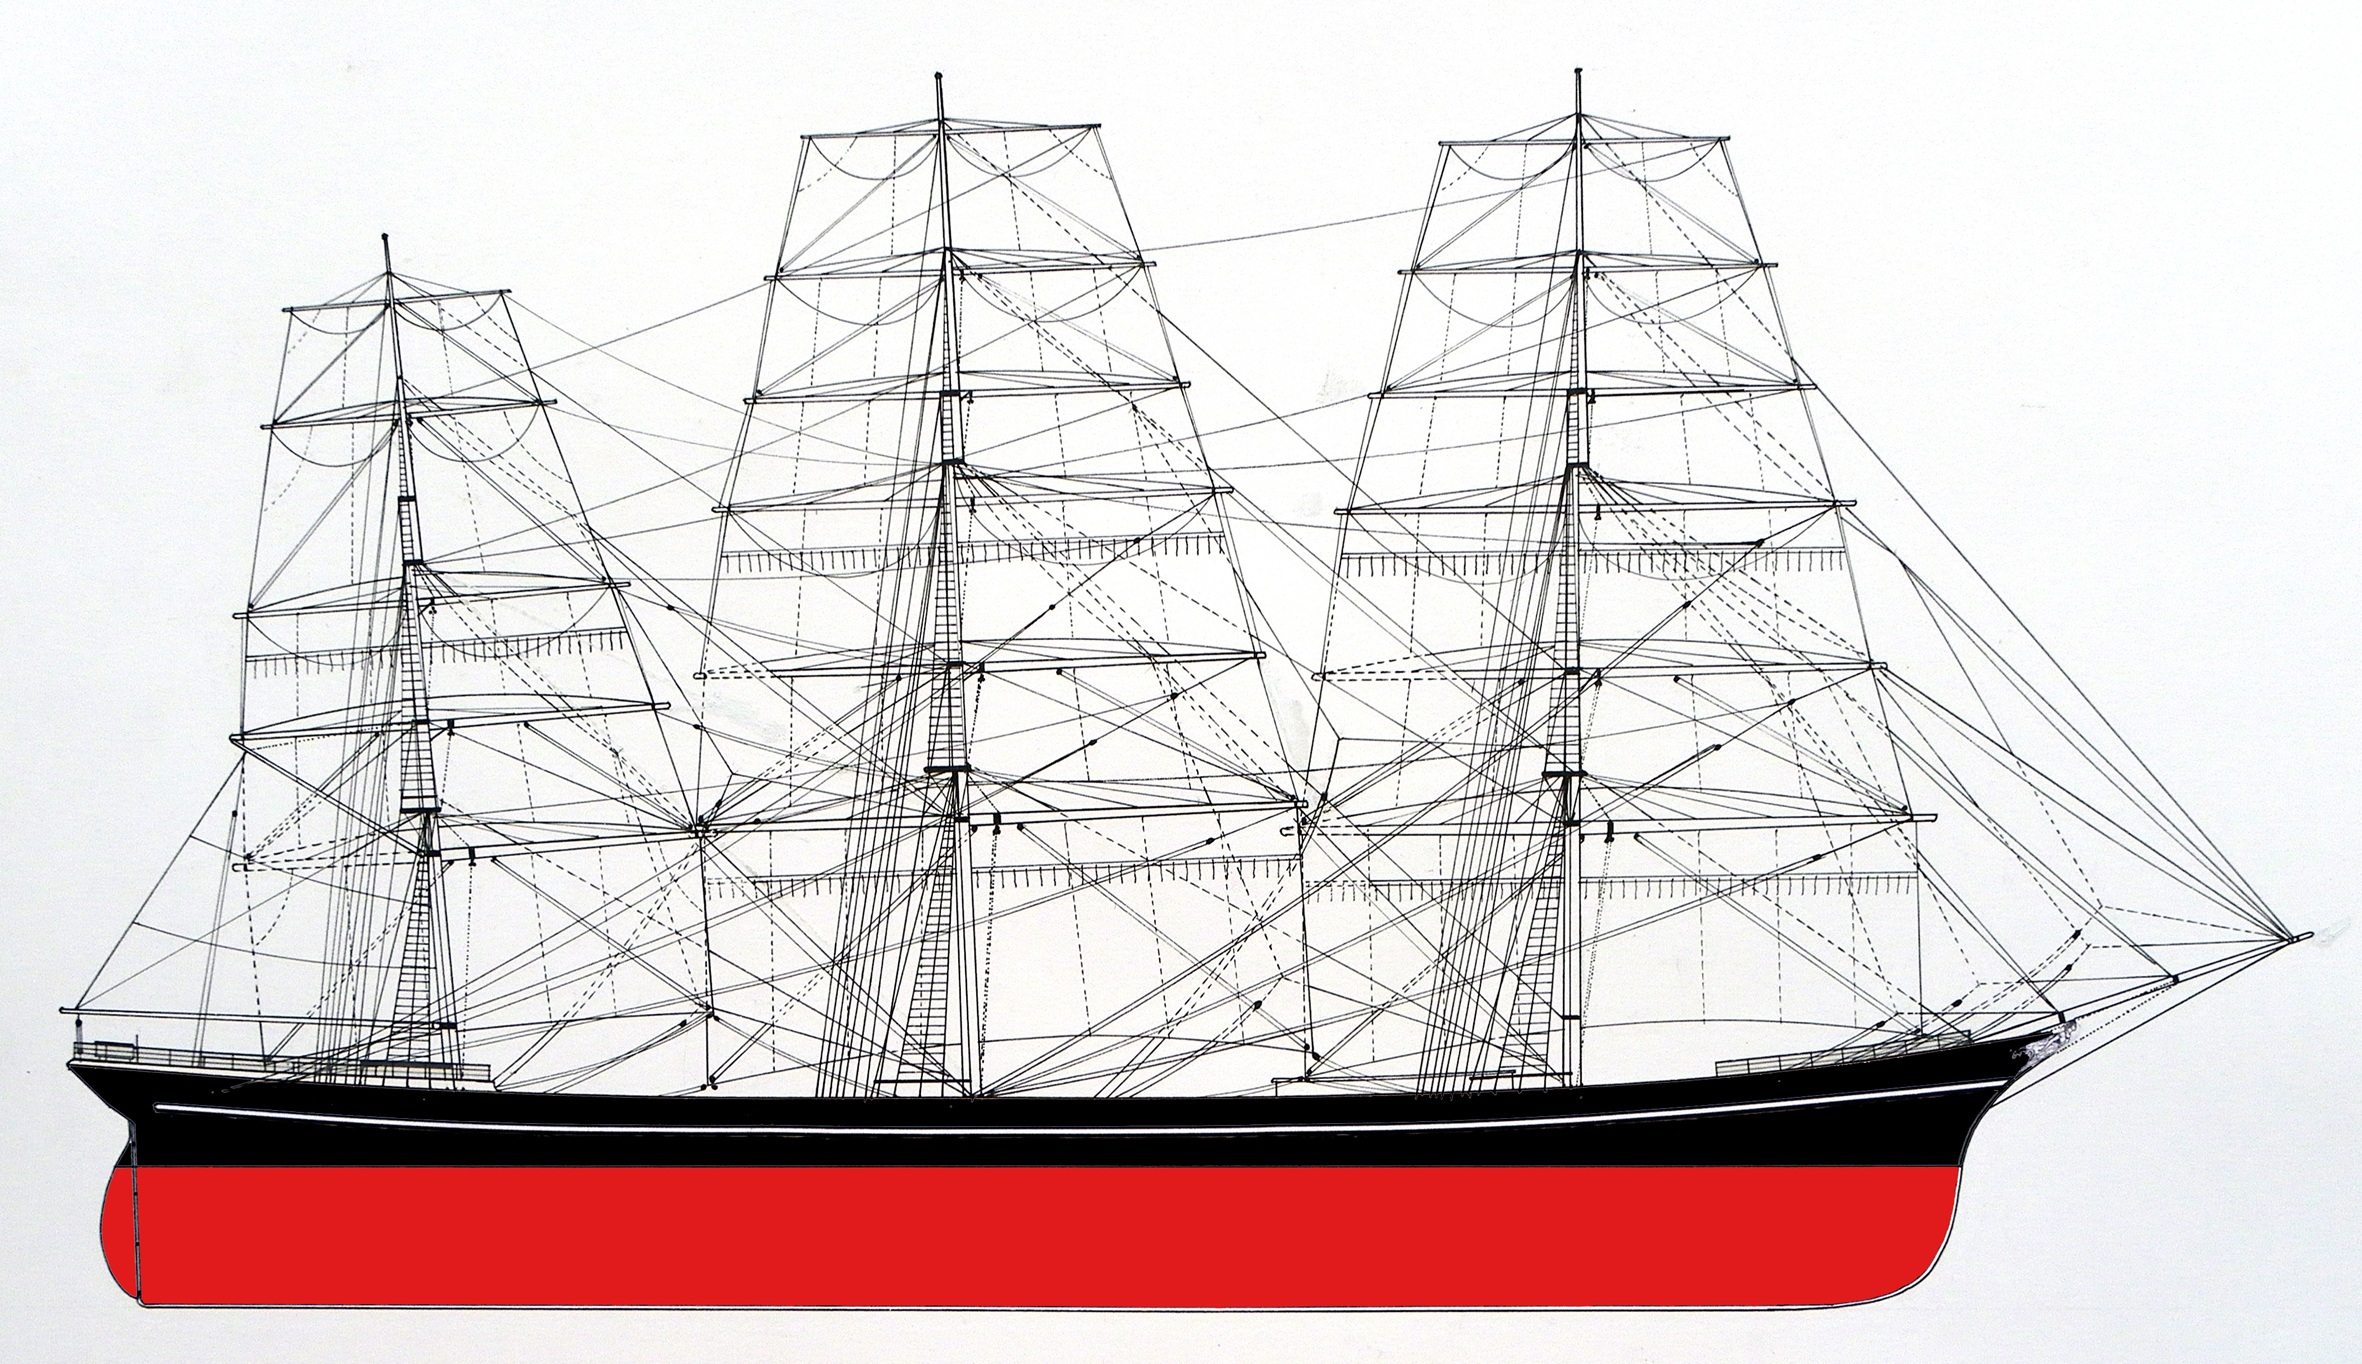
ship, vehicle, tower, mast, sailing, full, drawing, illustration, sail, watercraft, windjammer, brig, sailing ship, tall ship, galleon, full rigged ship, ship of the line, caravel, brigantine, fluyt, barquentine, carrack, manila galleon, sloop of war, east indiaman, rigged